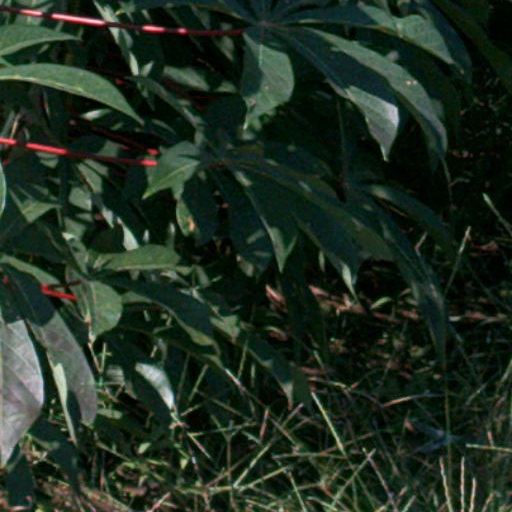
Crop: cassava